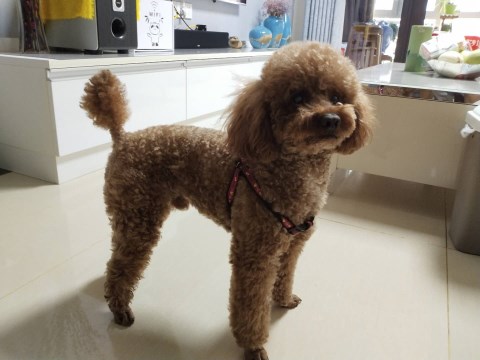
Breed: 2925-n000114-toy_poodle